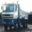
Label: truck